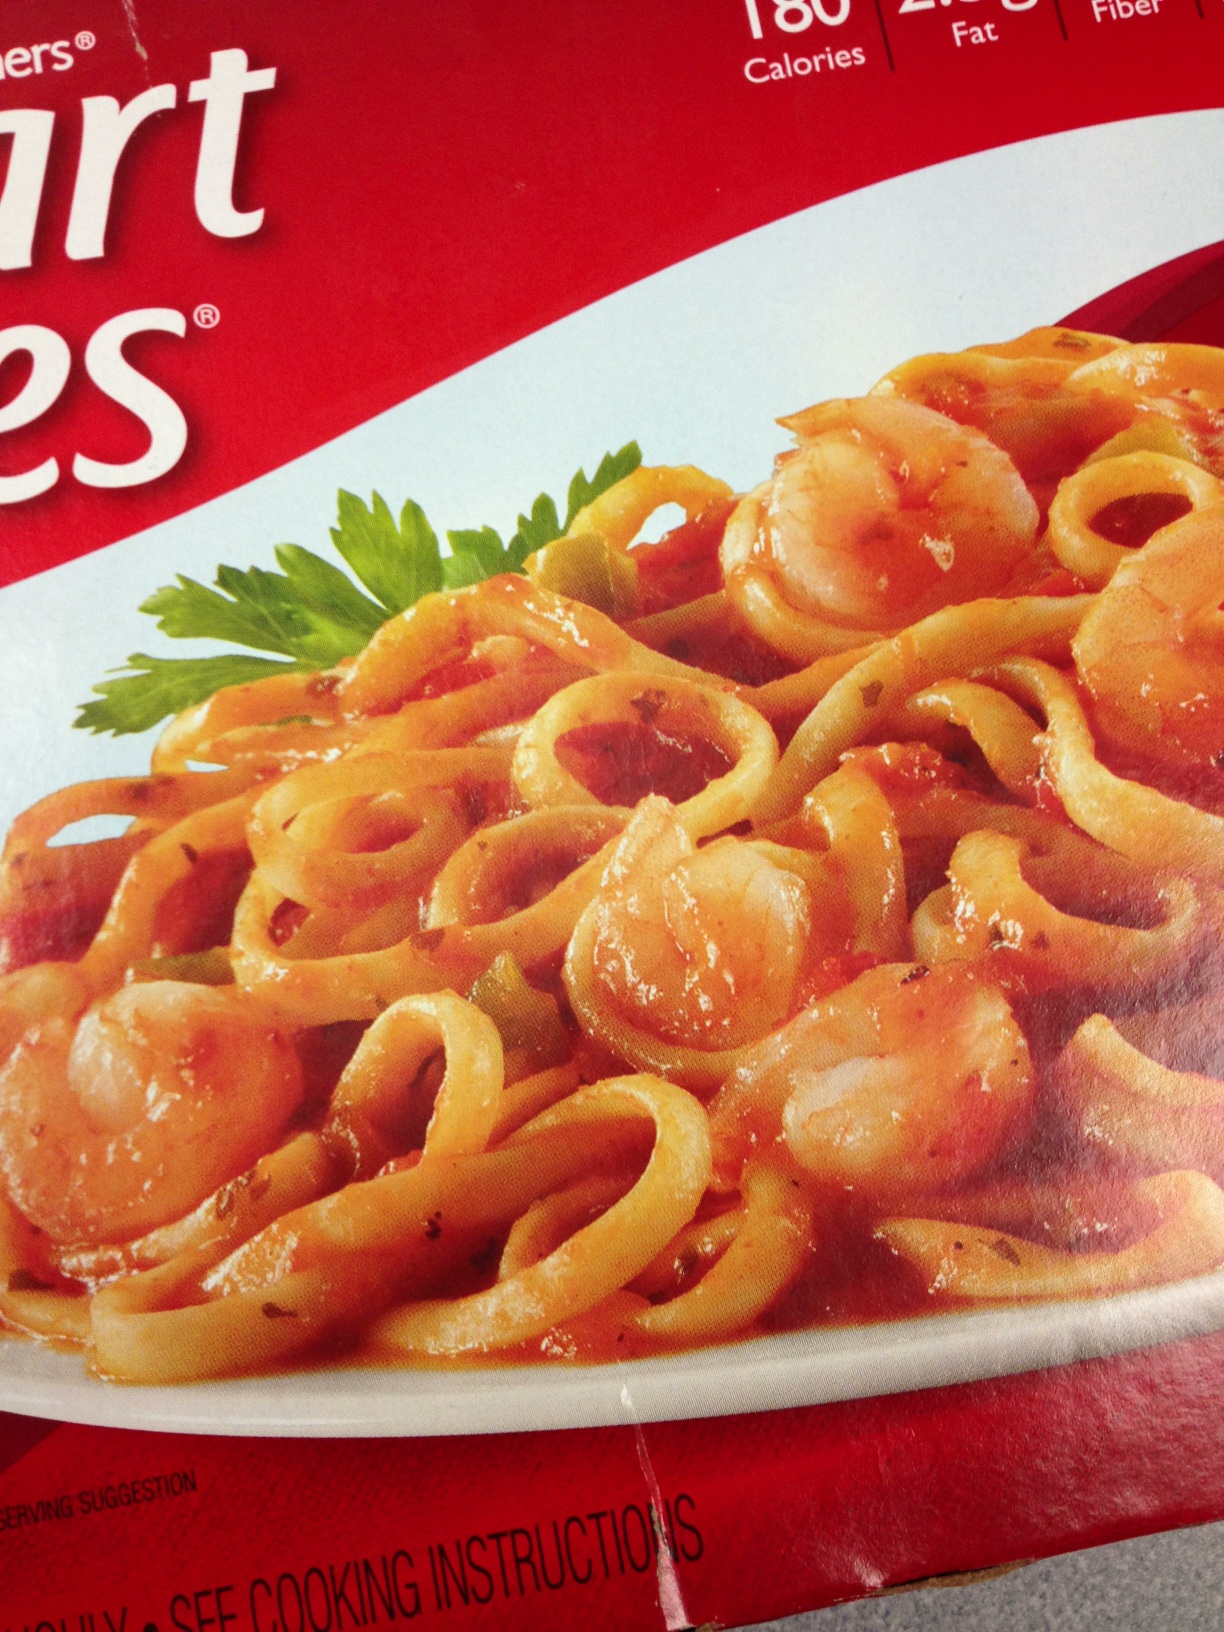Question: Can you tell me the cooking instruction of this please?
Answer: unanswerable